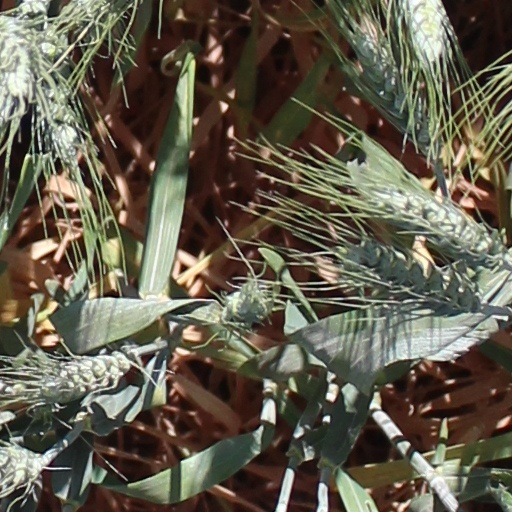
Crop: wheat